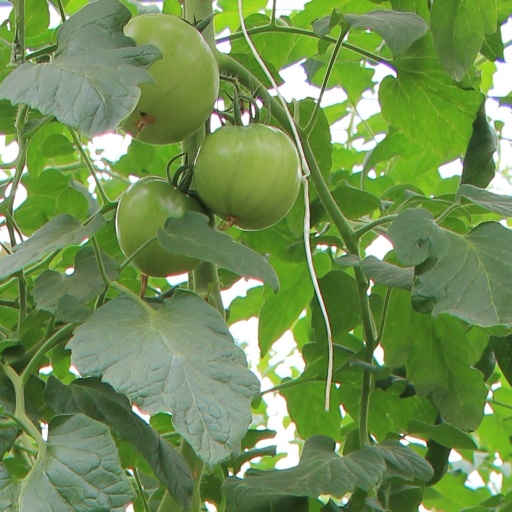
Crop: tomato